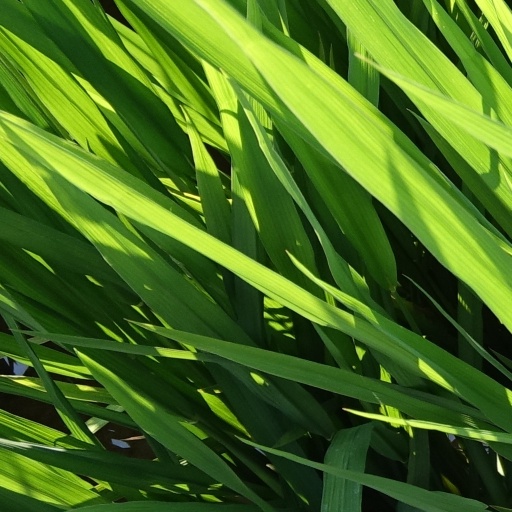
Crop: rice